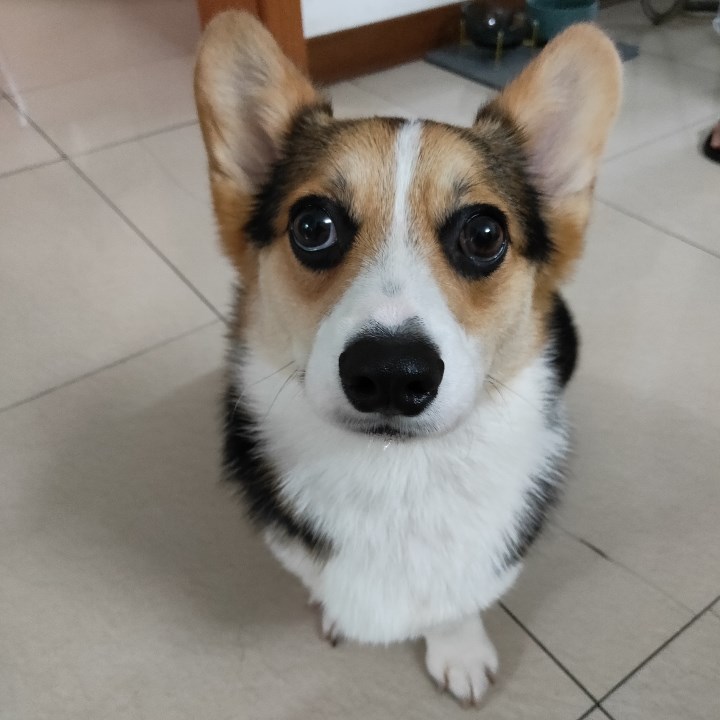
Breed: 2909-n000116-Cardigan